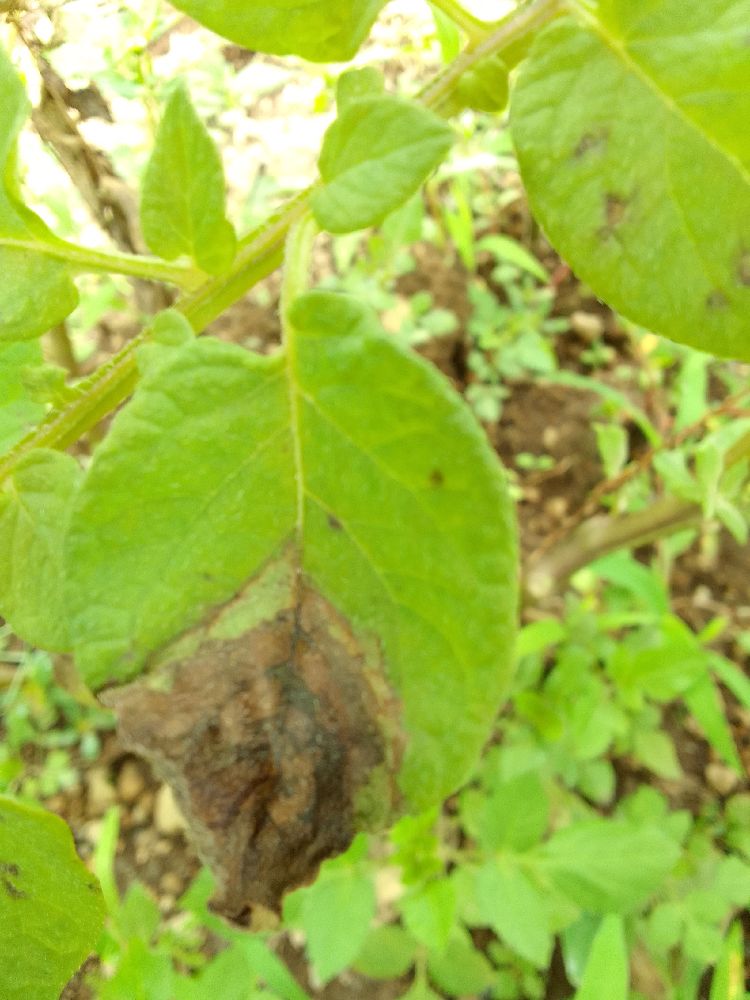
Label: Late blight